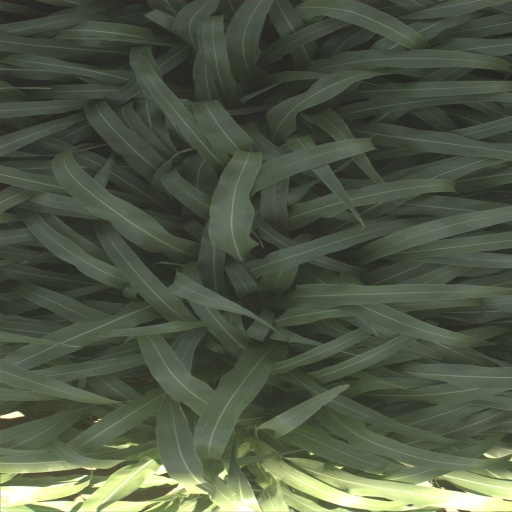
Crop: sorghum